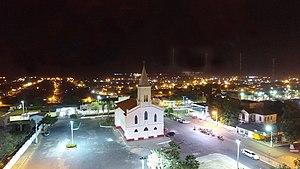
Codó est une ville brésilienne de l'est de l'État du Maranhão. Elle se situe par une latitude de 04° 27' 18" sud et par une longitude de 43° 53' 09" ouest, à une altitude de 47 mètres. Sa population était estimée à 122 859 habitants en 2019. La municipalité s'étend sur 4 364 km².